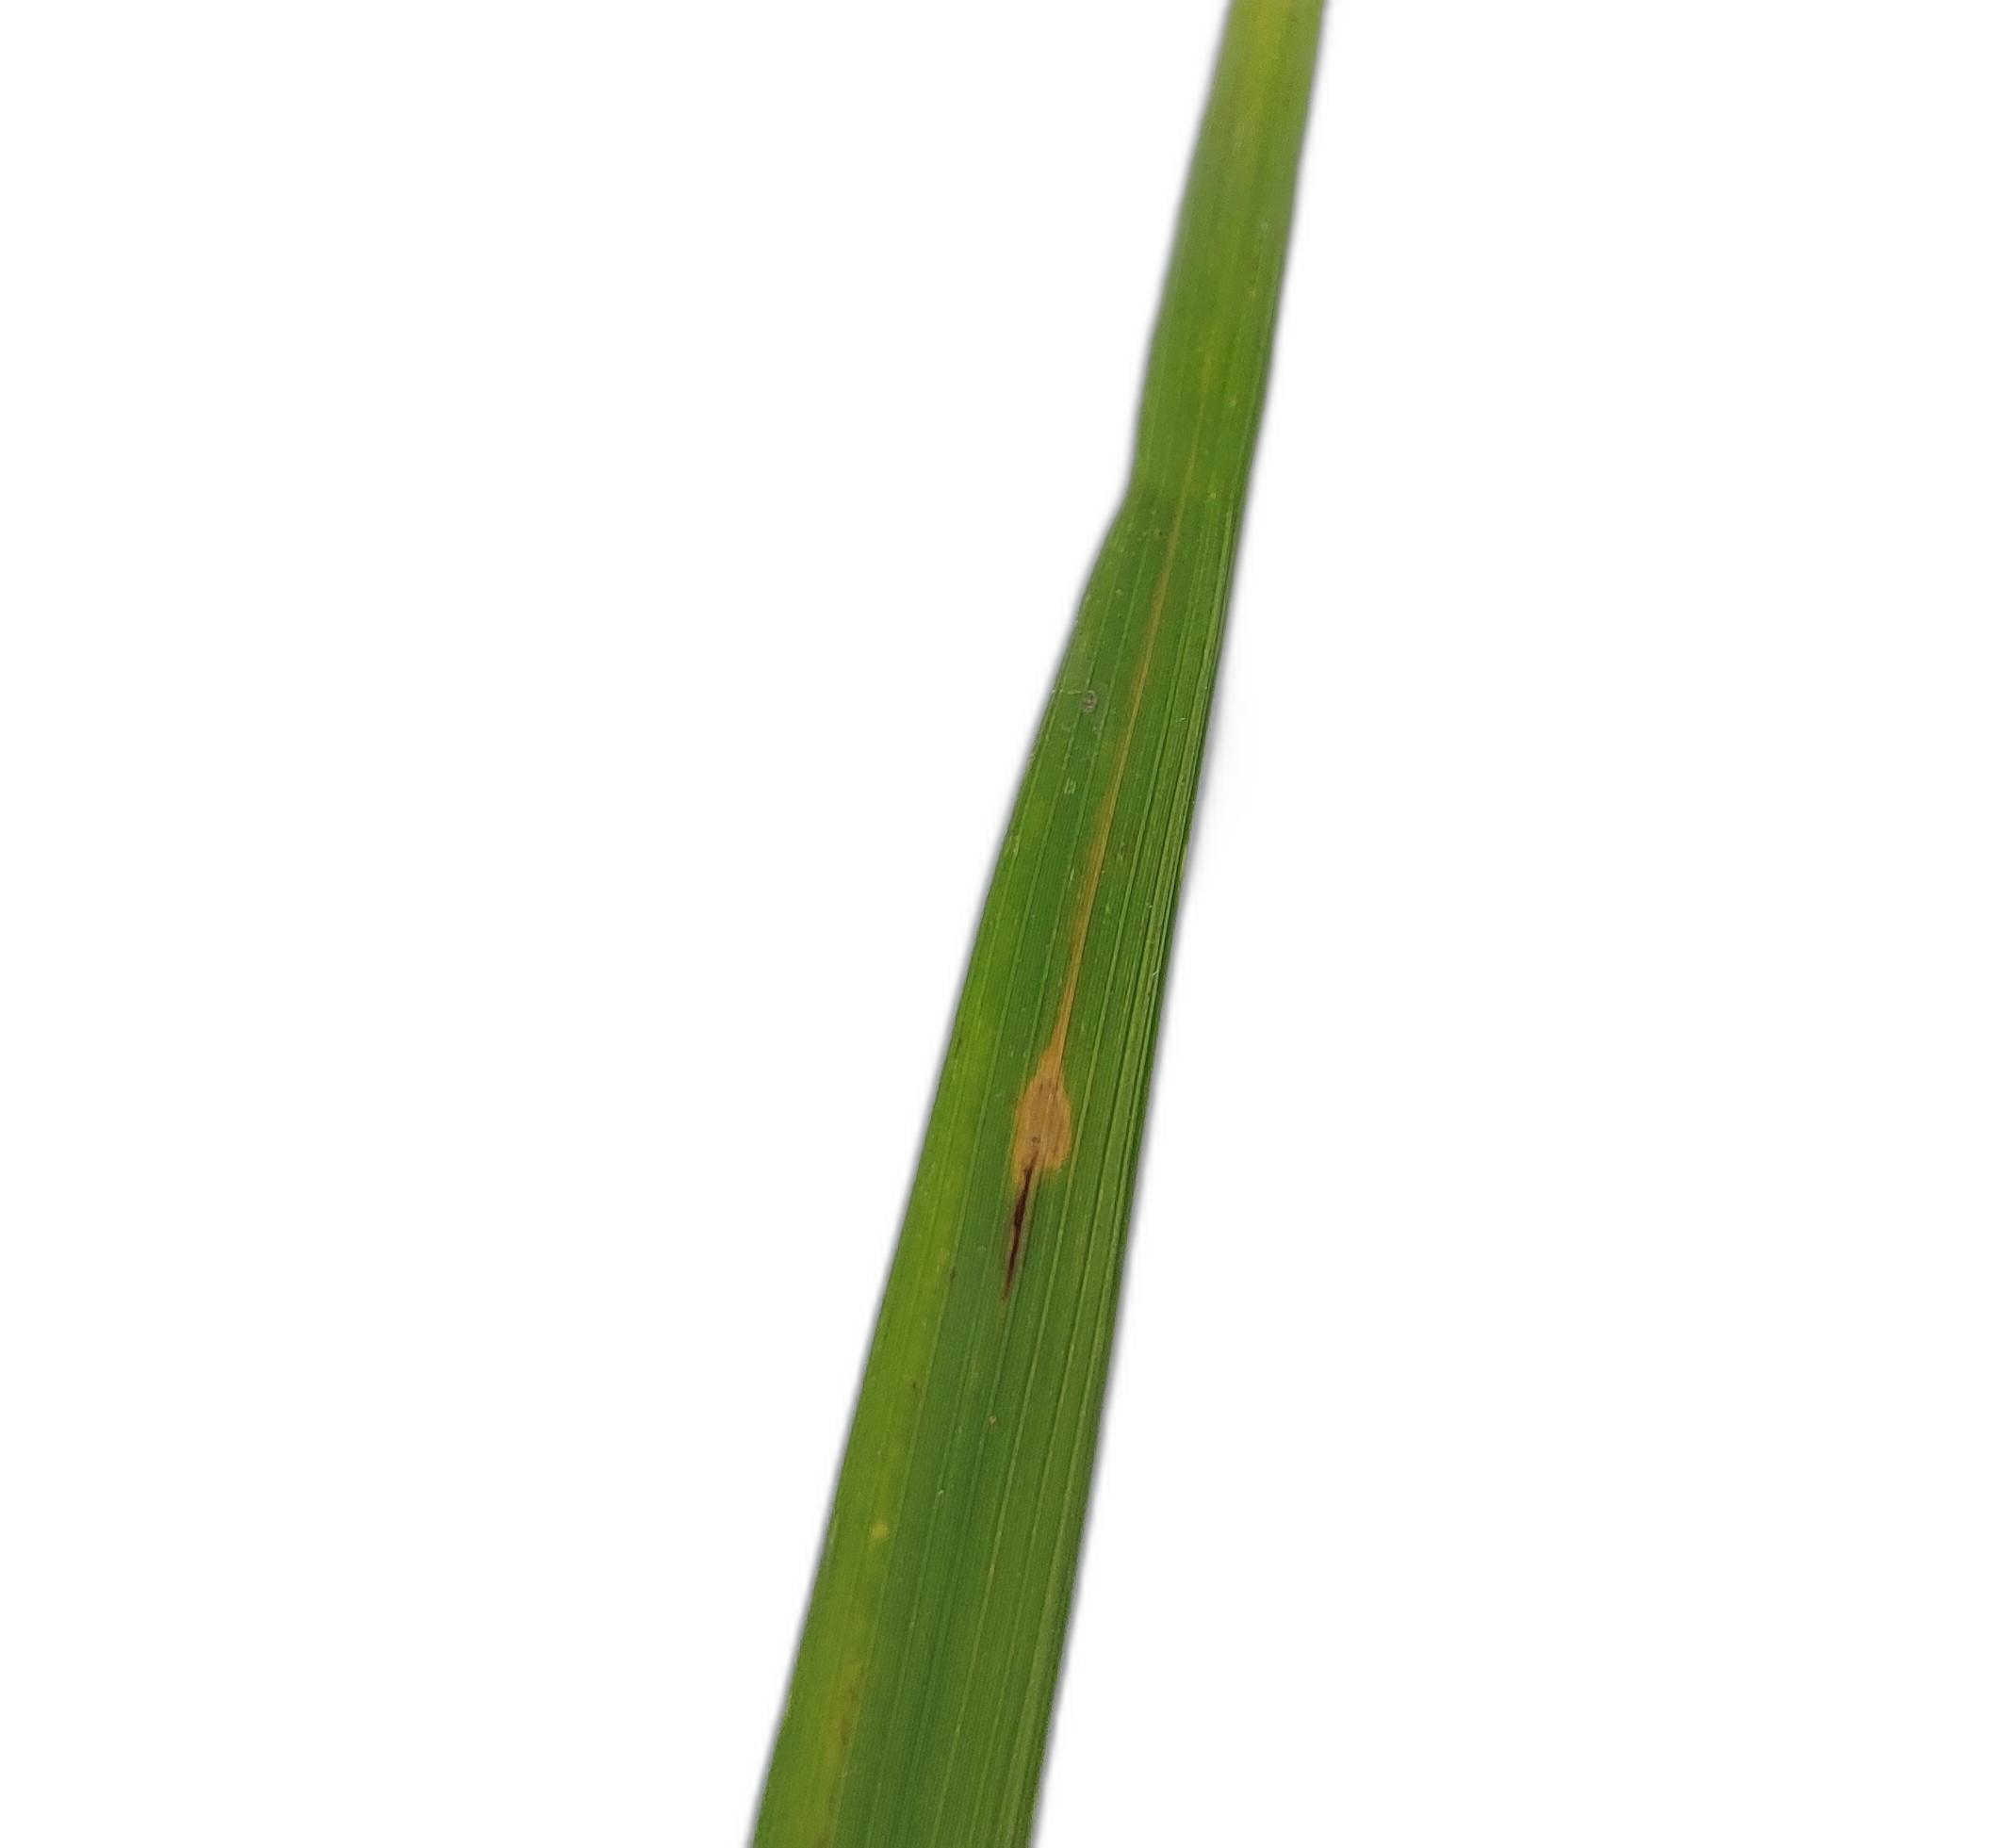
Label: Rice Stripes